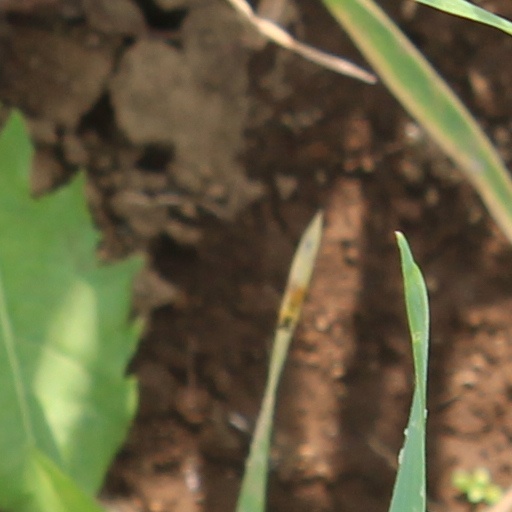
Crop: wheat